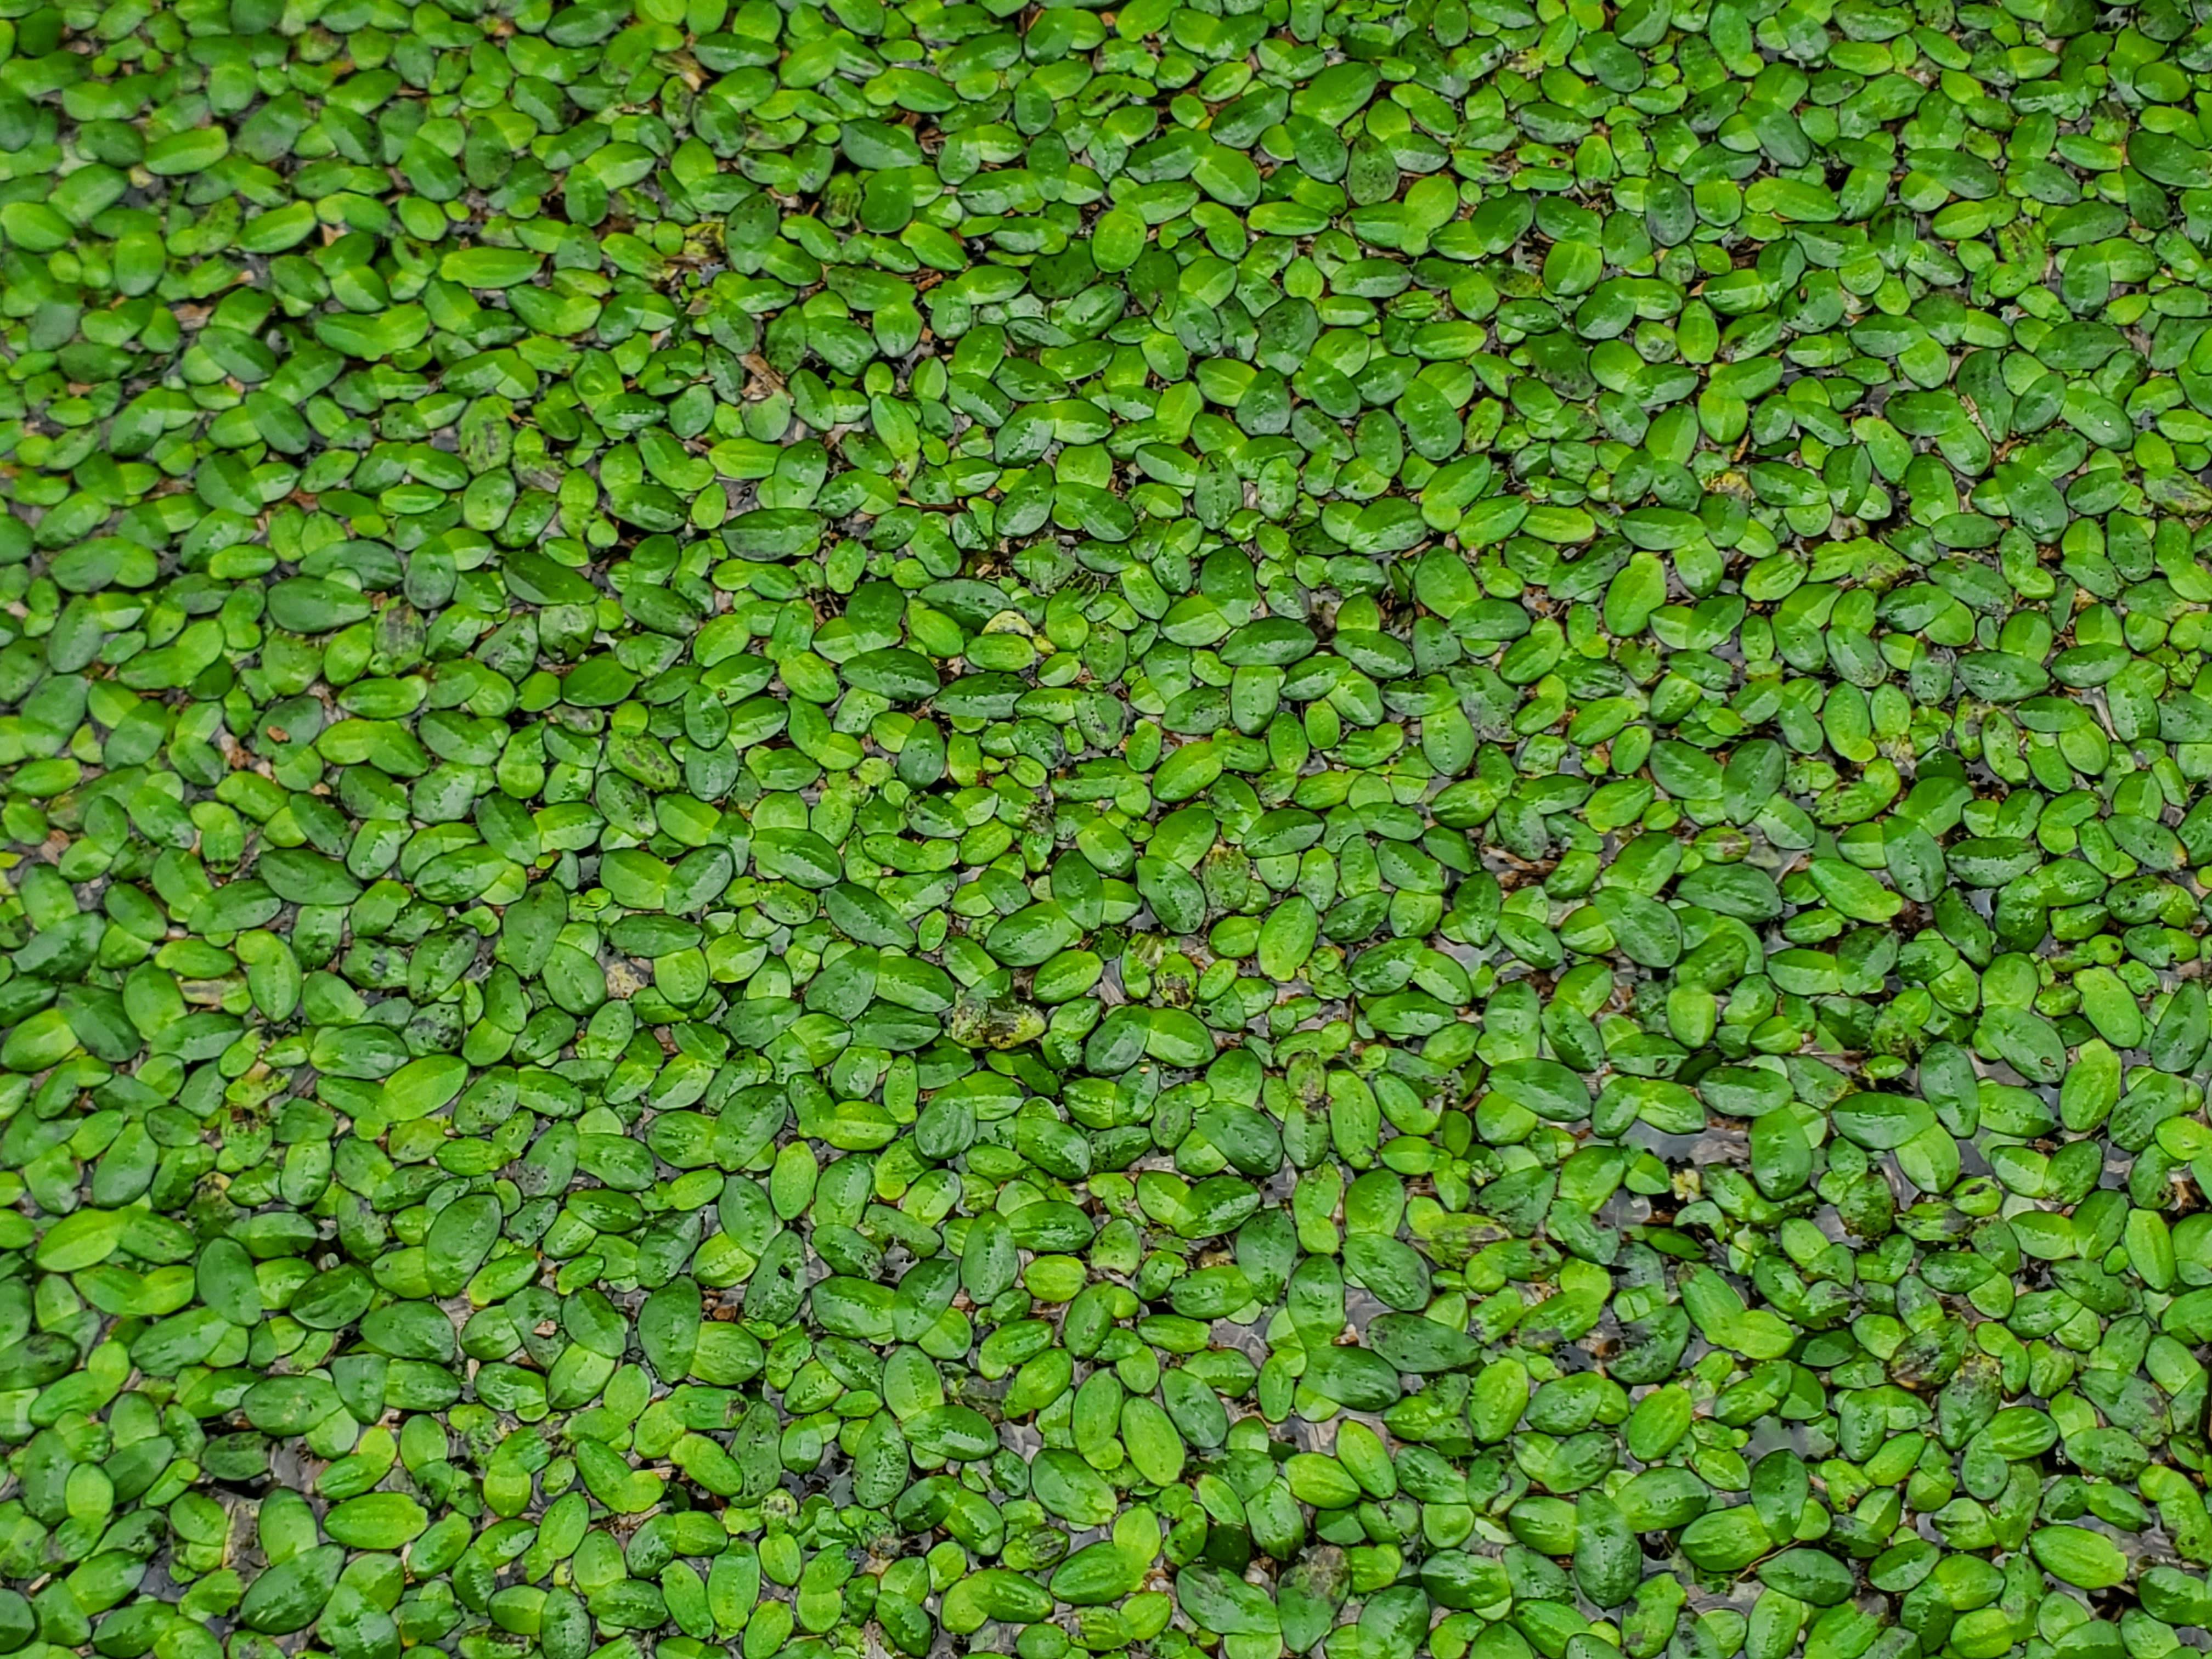
Species: Common Duckweeds (Lemna minor)